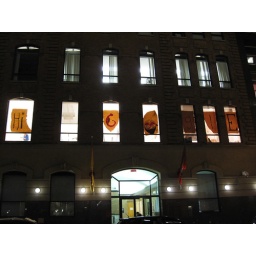
Signs in the windows of a building across 16th St. from Google's New York offices.